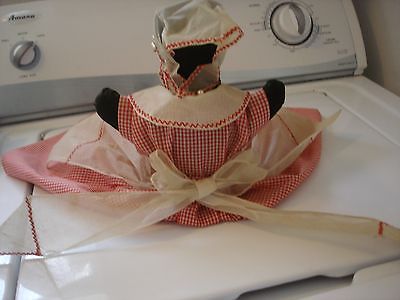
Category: toaster